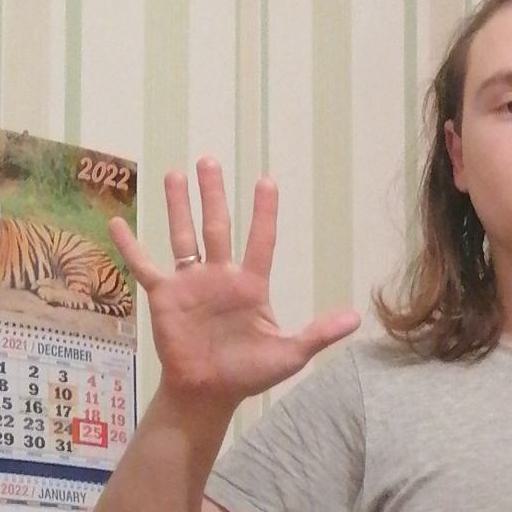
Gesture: palm